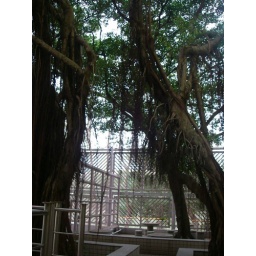
under tree chess table